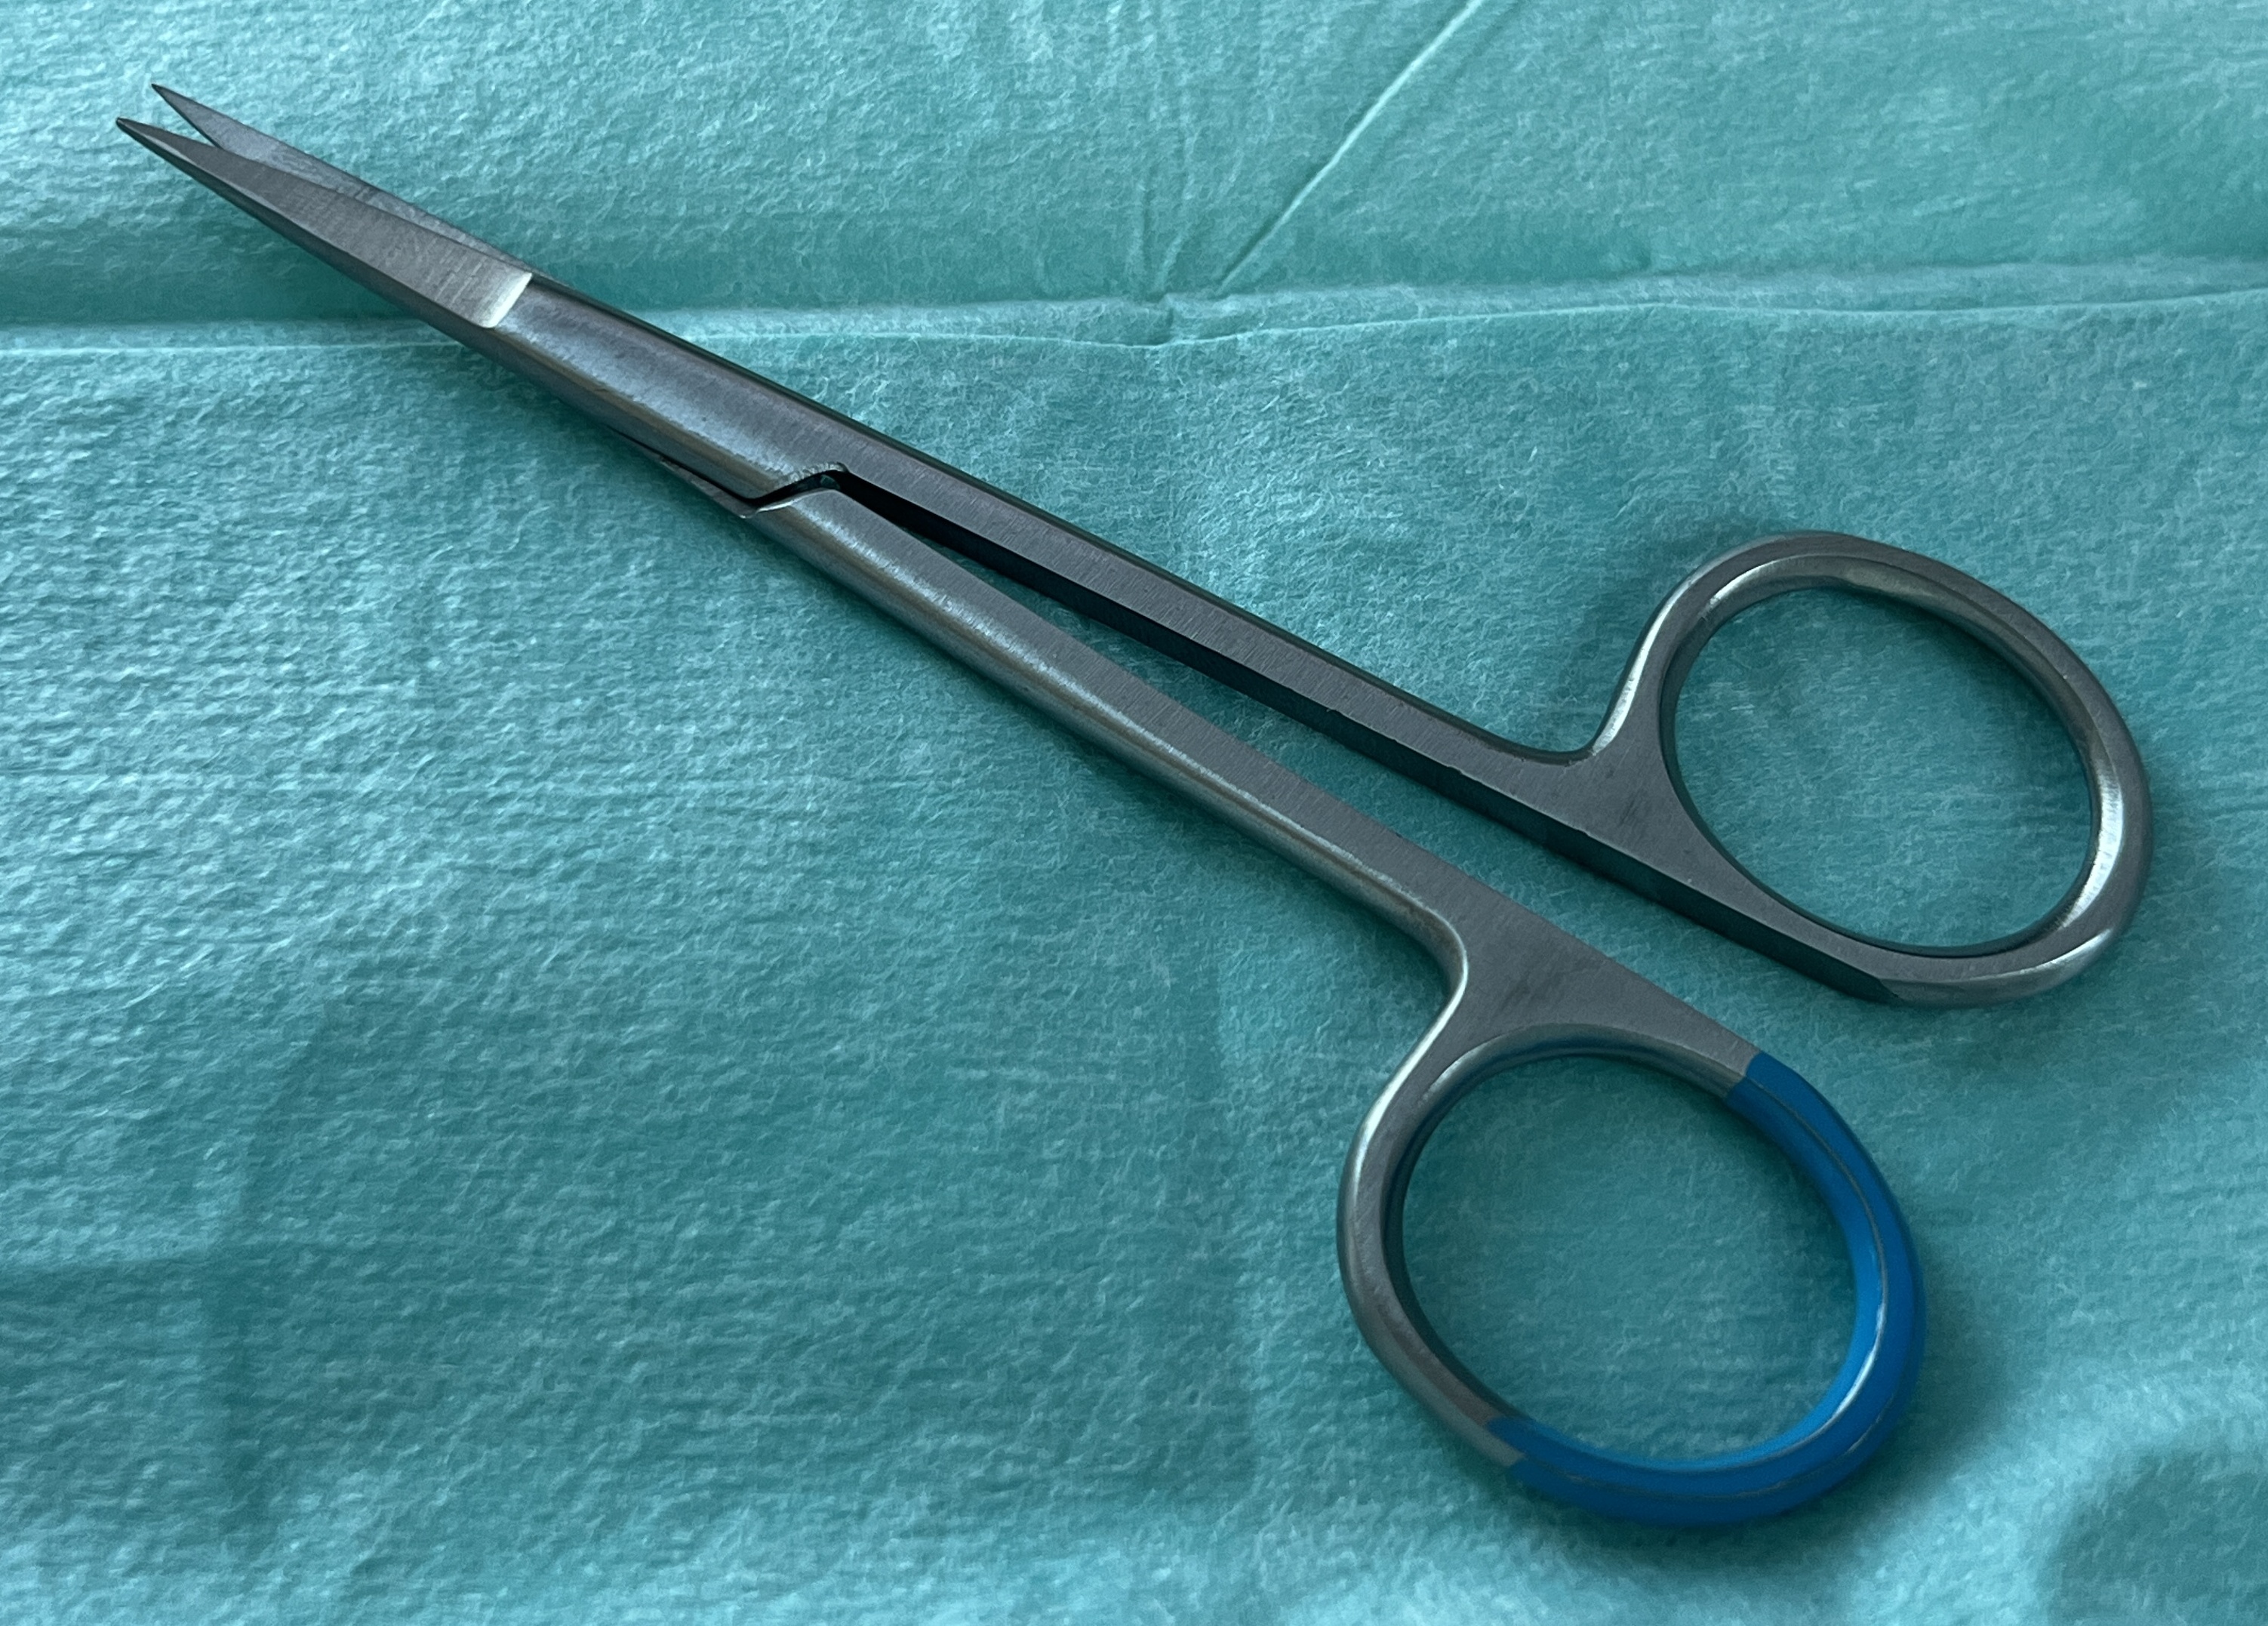
Hinged instrument state: open